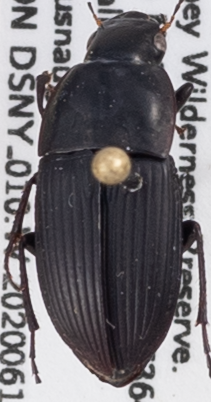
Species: Anisodactylus haplomus
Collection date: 2020-06-16
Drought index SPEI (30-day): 1.69
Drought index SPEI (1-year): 0.746
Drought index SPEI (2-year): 1.382